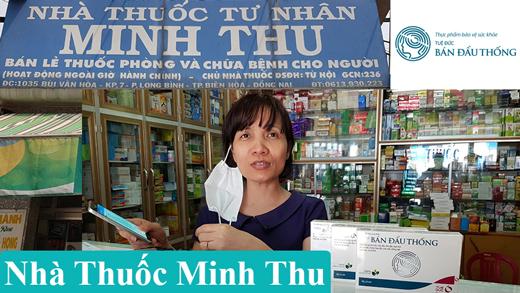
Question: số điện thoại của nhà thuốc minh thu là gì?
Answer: số điện thoại của nhà thuốc minh thu là 0613930223